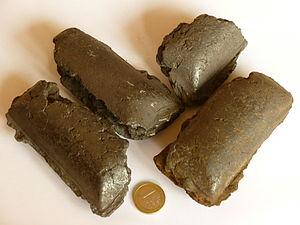
Minerai de fer préréduit sous la forme de fer briqueté à chaud (appelé aussi Hot-briquetted iron, ou HBI), avec une pièce de 1 euro pour donner l'échelle.
Le minerai de fer préréduit est un demi-produit sidérurgique, correspondant à du minerai de fer traité par réduction directe. C'est un mélange de fer métallique et de gangue issue du minerai.
La réduction directe est, en sidérurgie, un ensemble de procédés d'obtention de fer à partir de minerai de fer, par réduction des oxydes de fer sans fusion du métal.